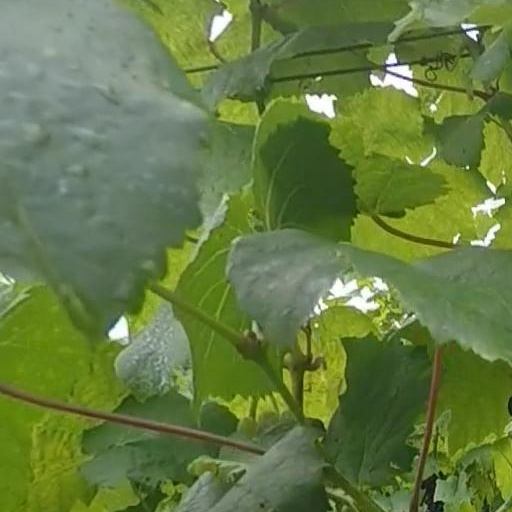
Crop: grape